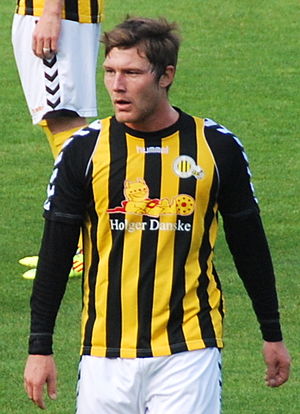
Simon Bræmer
Fodboldspilleren Simon Bræmer fra Brønshøj Boldklub. Her i 1. divisionskampen imellem Viborg FF og Brønshøj Boldklub på Viborg Stadion.
Simon Bræmer er en dansk professionel fodboldspiller, der spiller i Skovshoved IF.